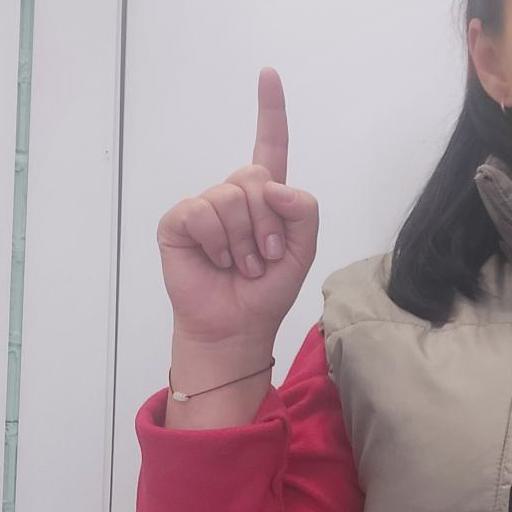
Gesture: one